Overgaden Neden Vandet 31

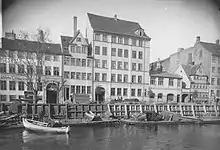
The building photographed by Kristian Hude in 1911

On 27 June 1904, Güthmann sold the property to master in forest science G. Hauberg. On 16 September 1906, he sold it to businessman ("grosserer") A. F. Andersen. He was already the owner of the adjacent building Overgaden Neden Vamdet 33. He was the owner of William Andersen & Co., a wholesale company established back in 1845 by his grandfather Andreas Will. Andersen (1812–1885). In 1872, it was ceded to his son William Andersen (1844–1897). It was after his death continued by his widow Eleanor Caroline Andersen (1849-) and son Andreas Frederik Andersen (1870-). The company was headquartered at Overgaden Neden Vandet 33 (1910).